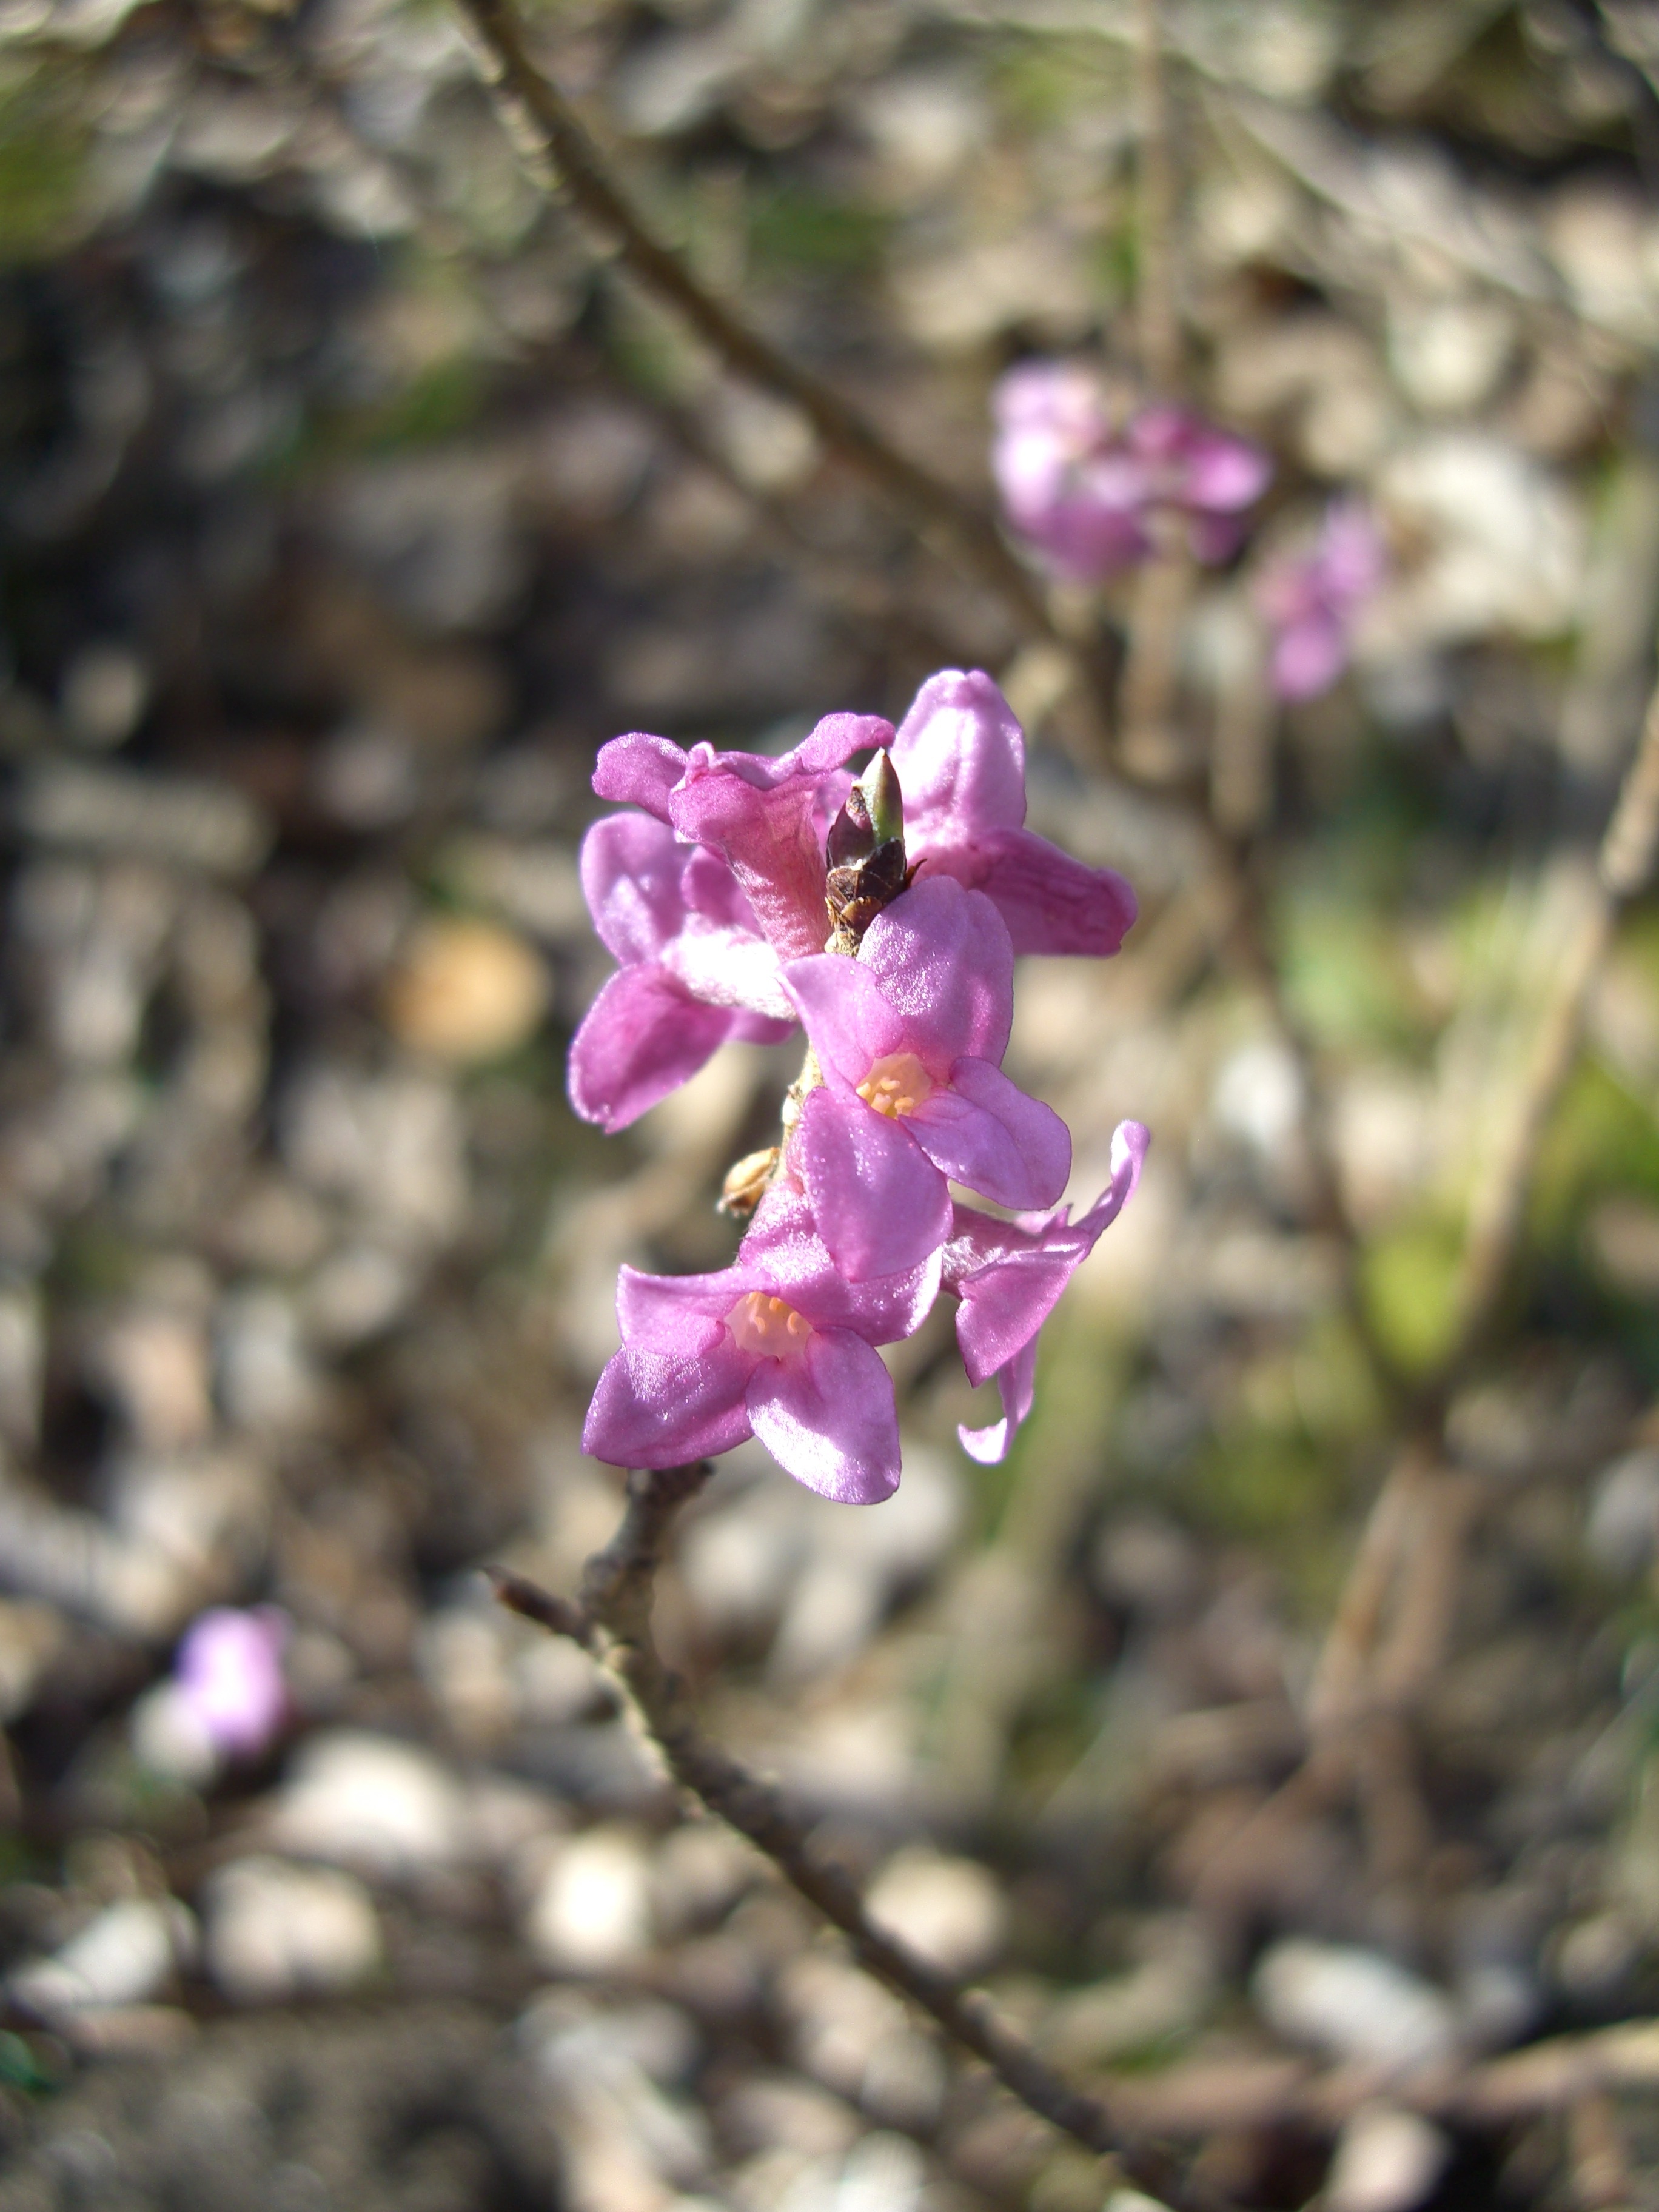
nature, branch, blossom, plant, flower, petal, bloom, spring, botany, flora, wildflower, toxic, macro photography, daphne, harbinger of spring, flowering plant, land plant